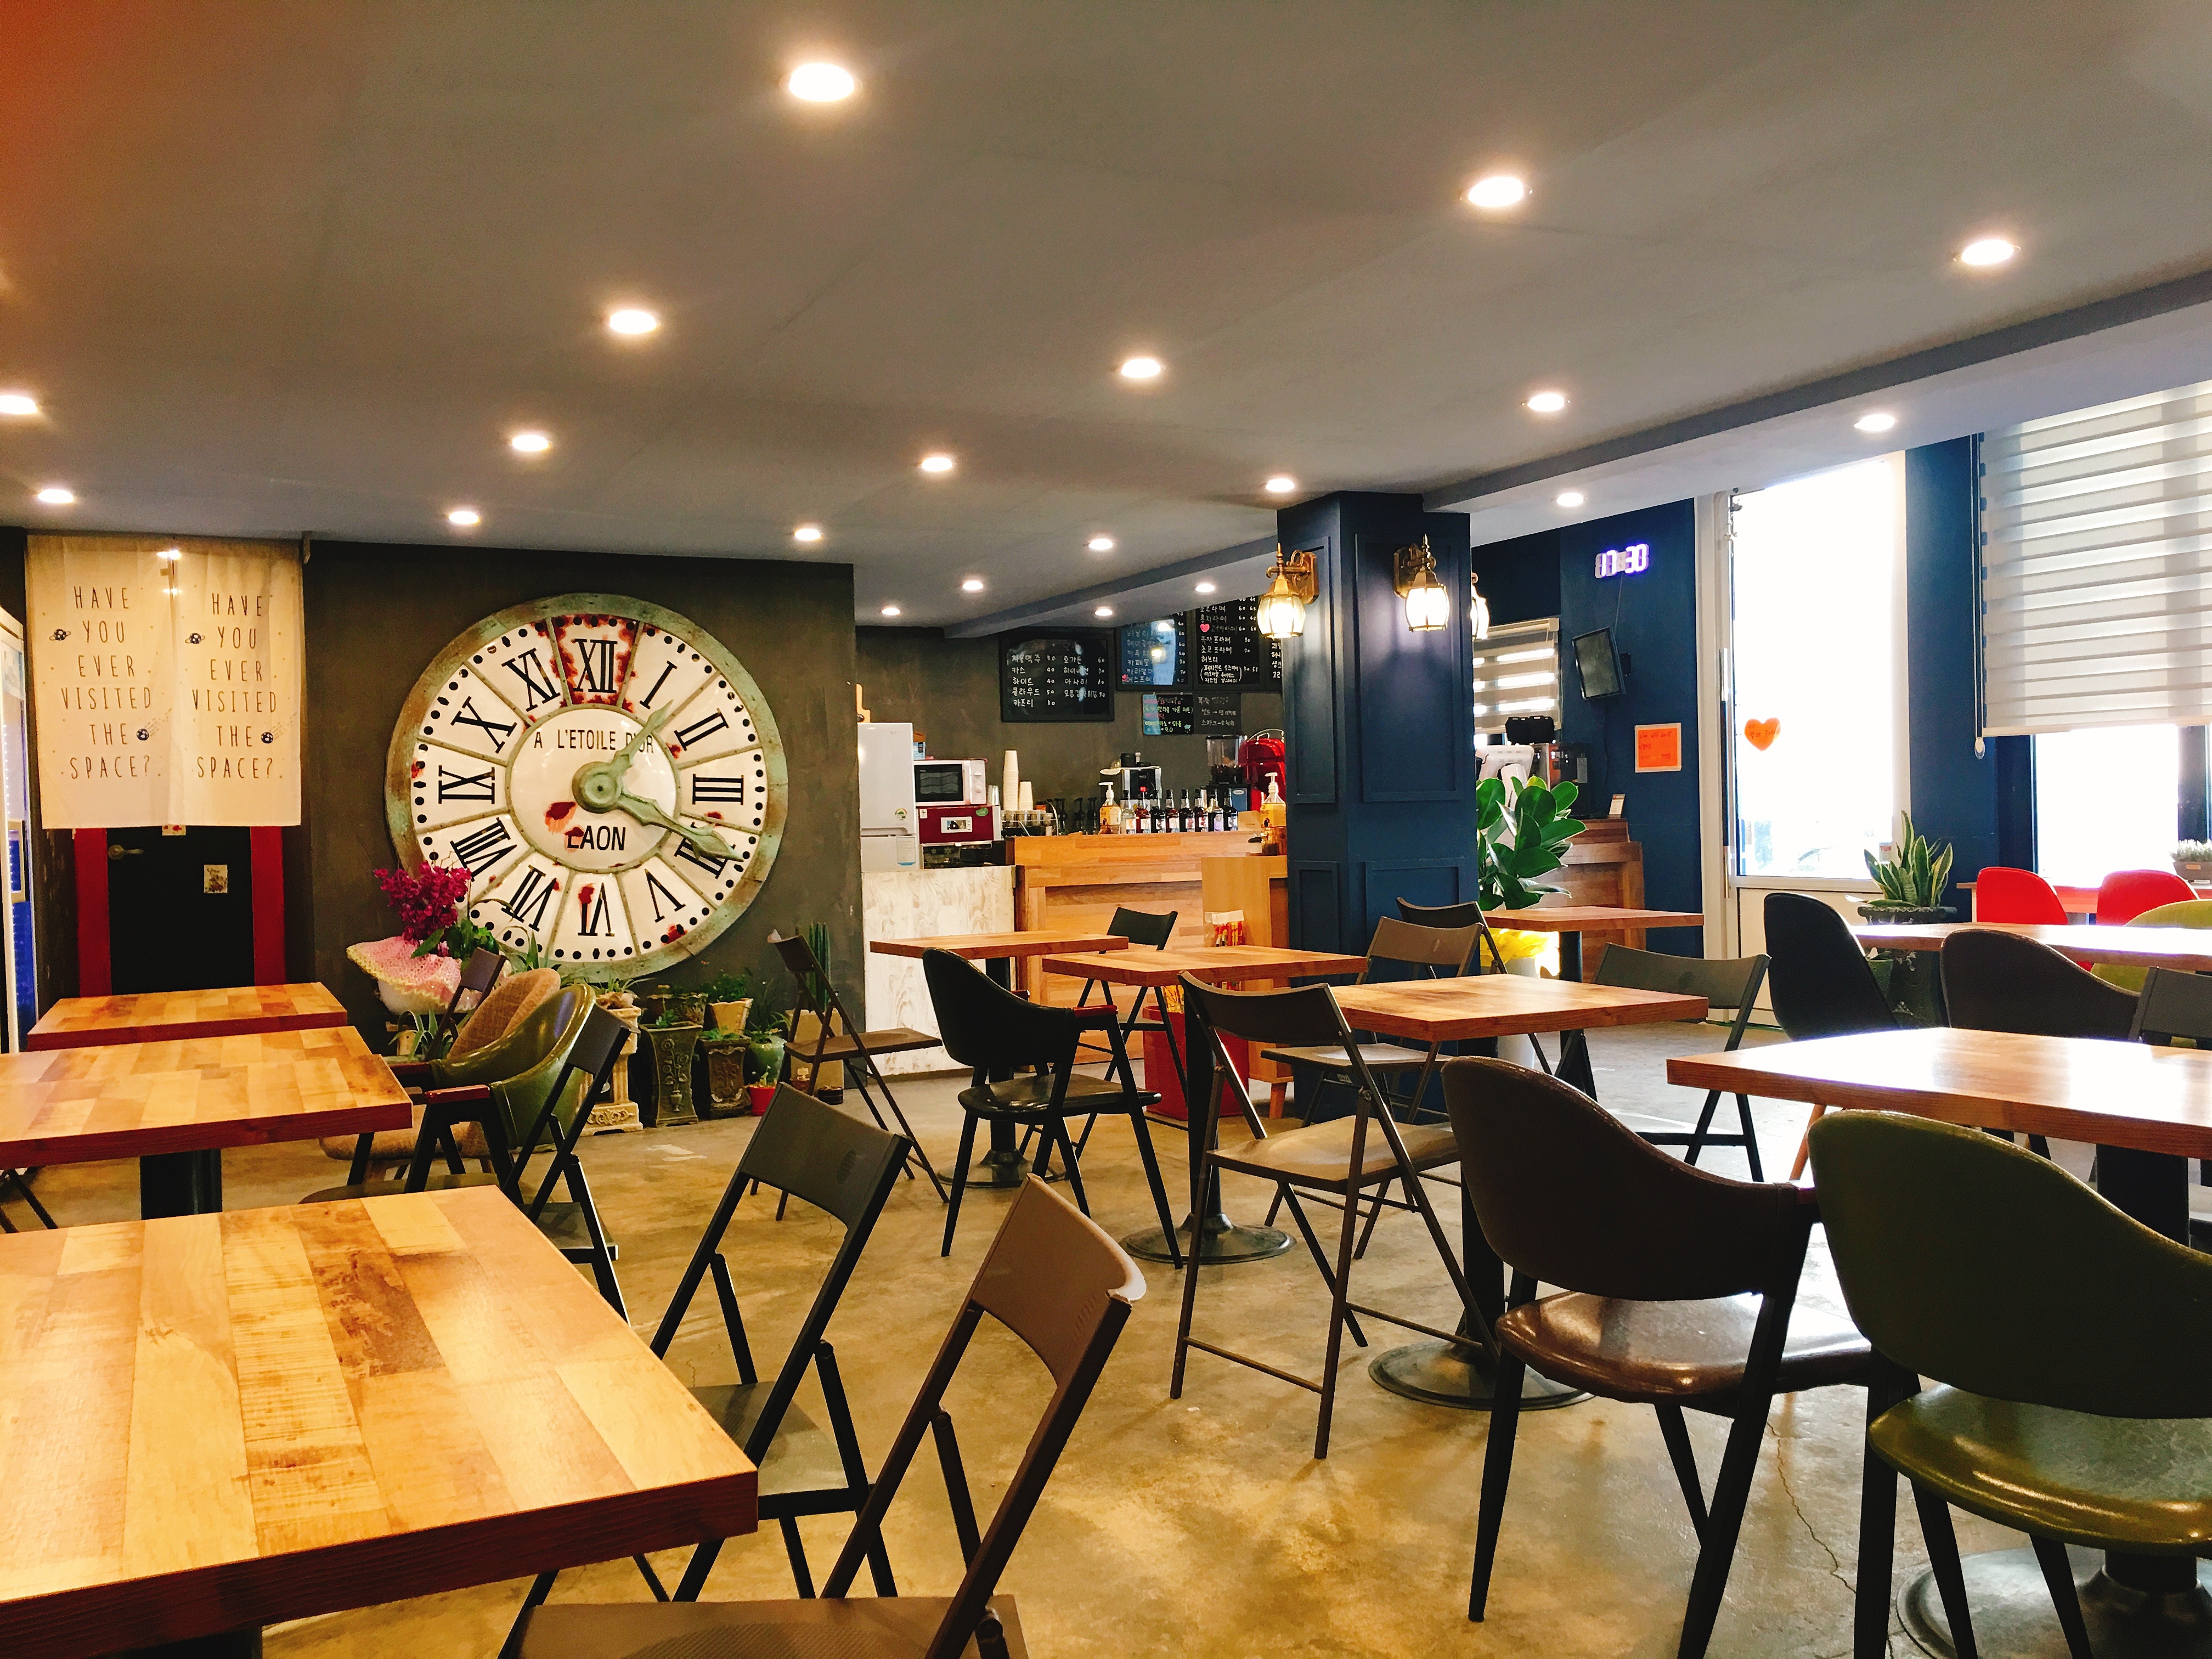
recreation room, room, billiard room, restaurant, interior design, bar, design, indoor games and sports, conference hall